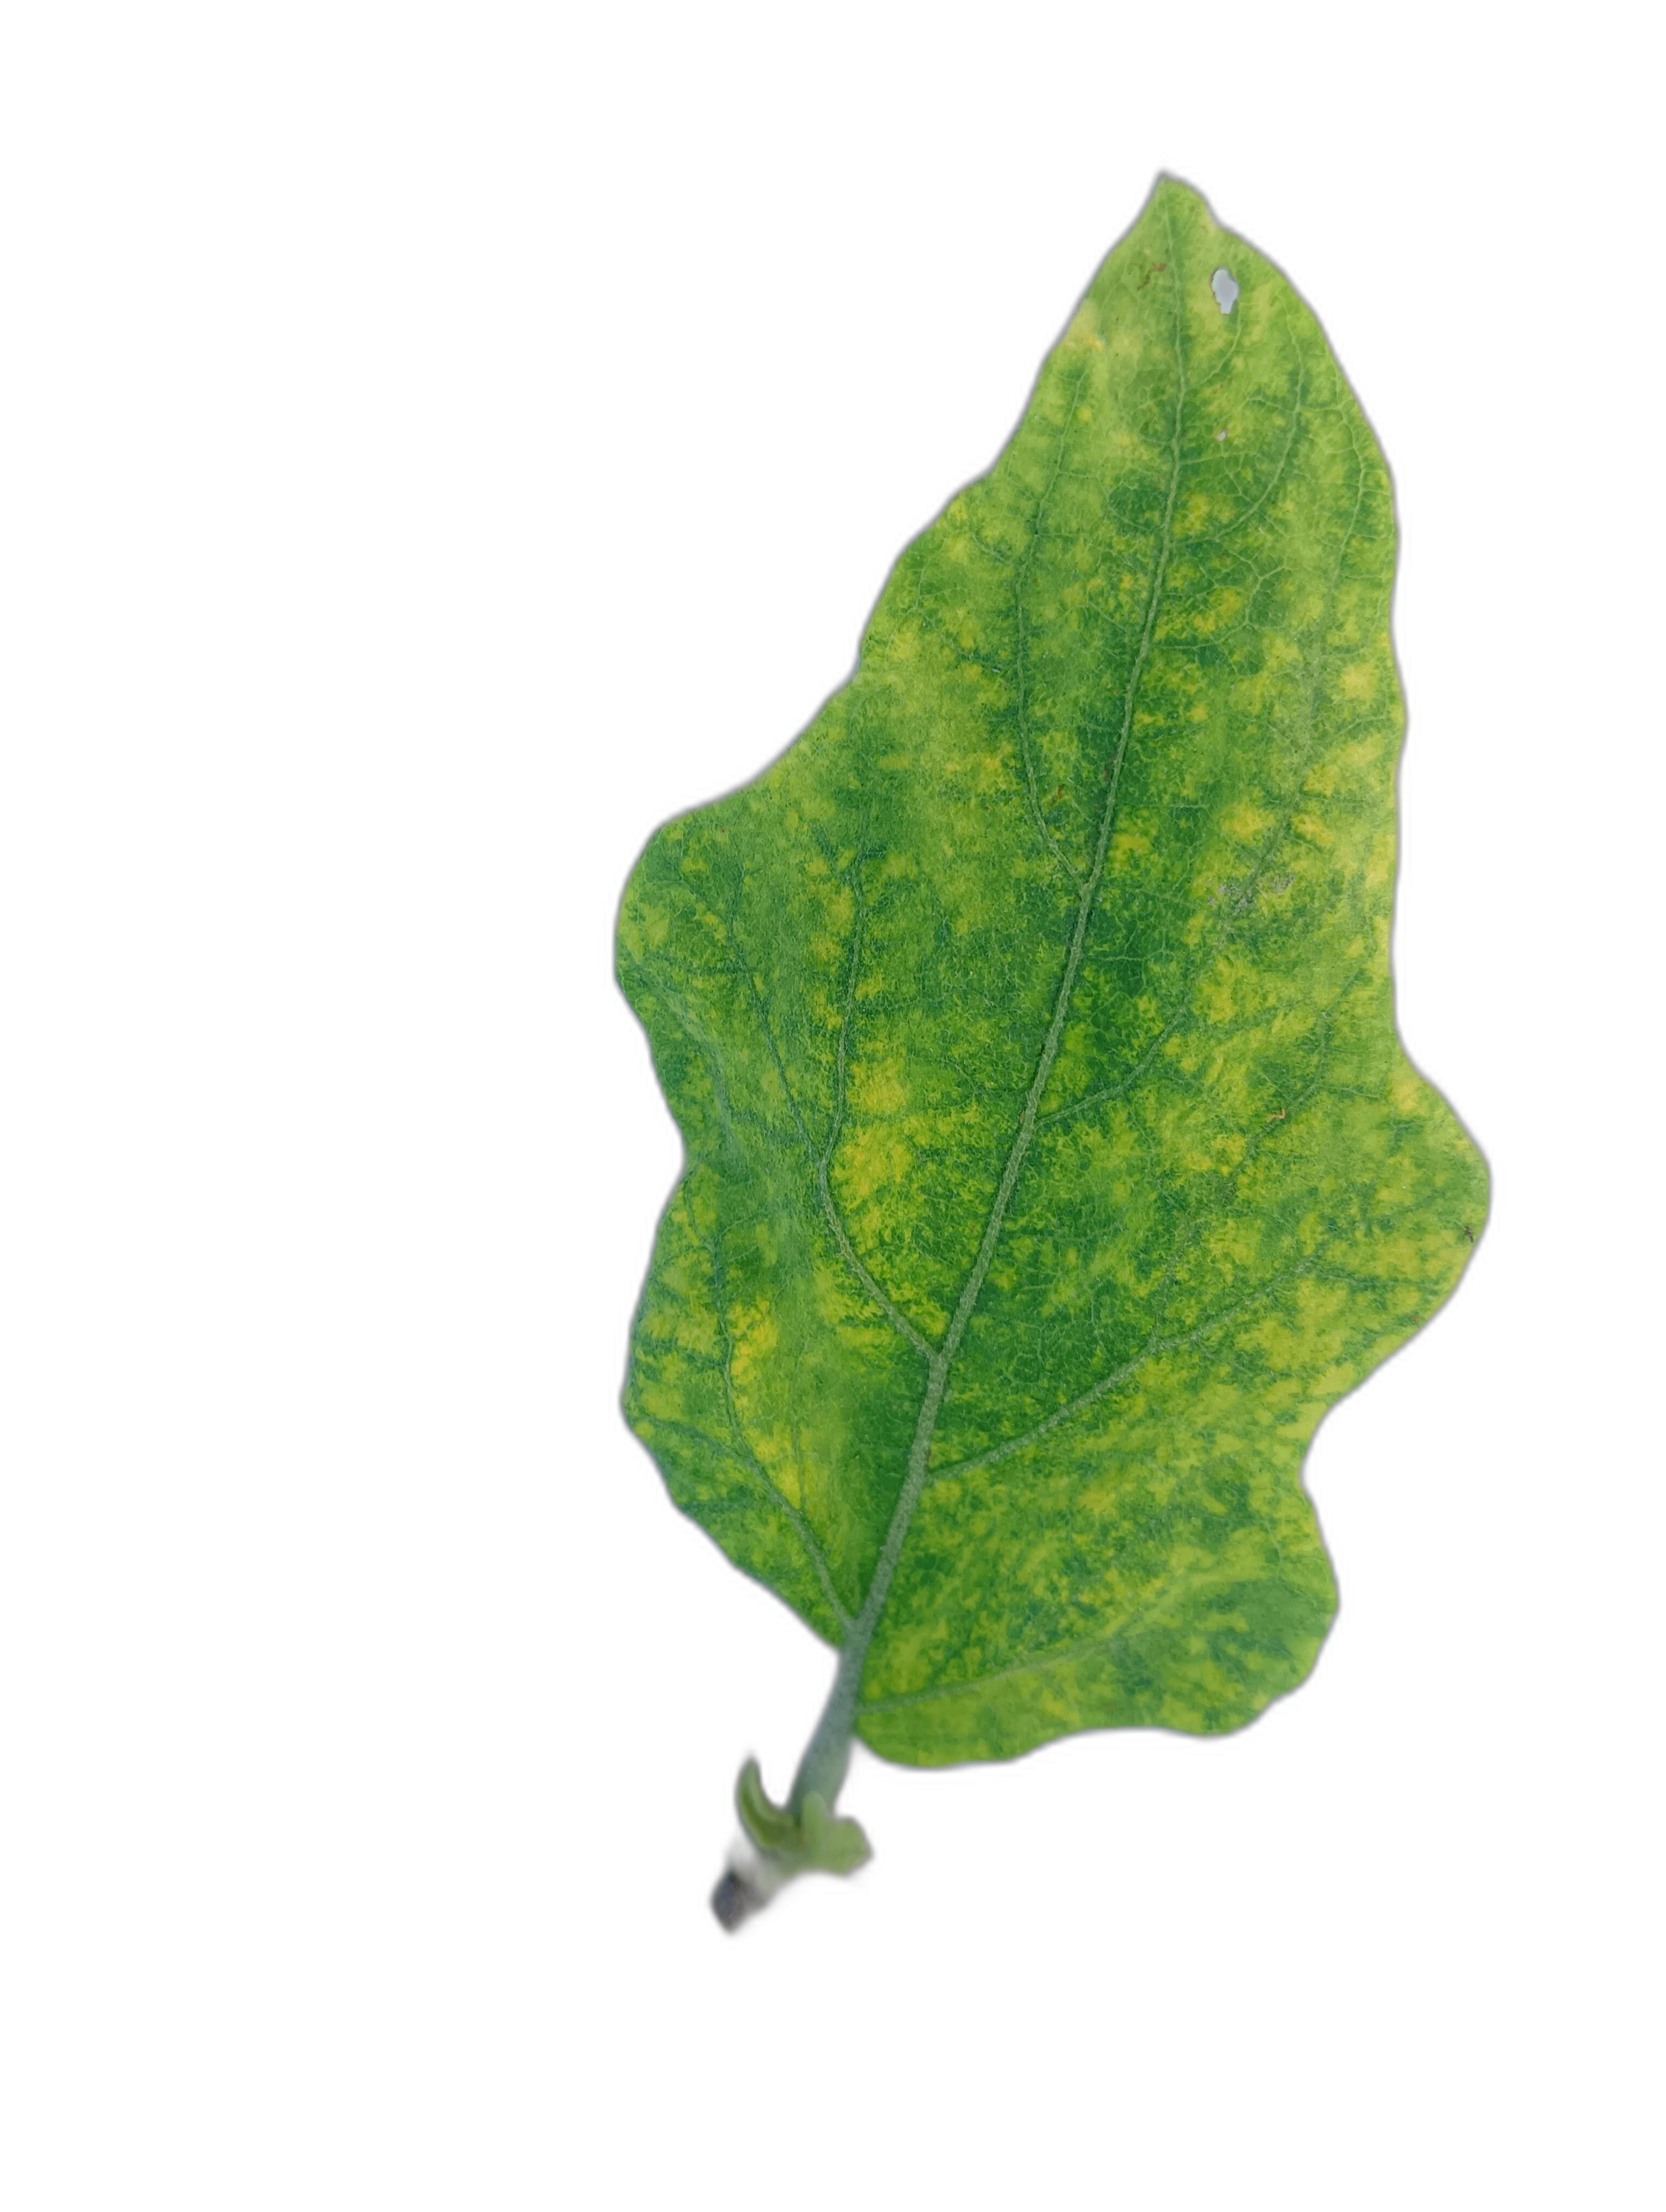
Label: Mosaic Virus Disease